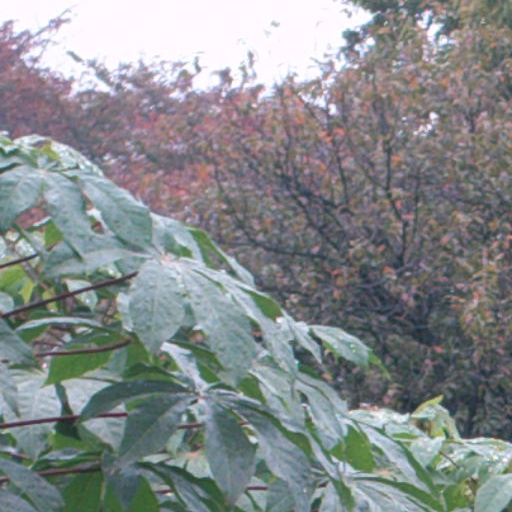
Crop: cassava